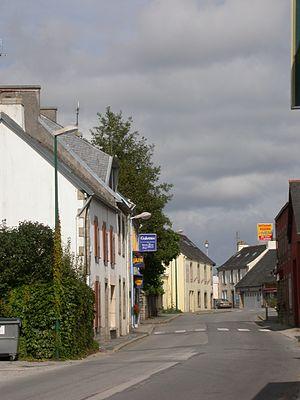
Plonévez-Porzay [ploneve pɔʁzɛ] est une commune située dans la partie sud du département du Finistère, dans la région Bretagne, en France.